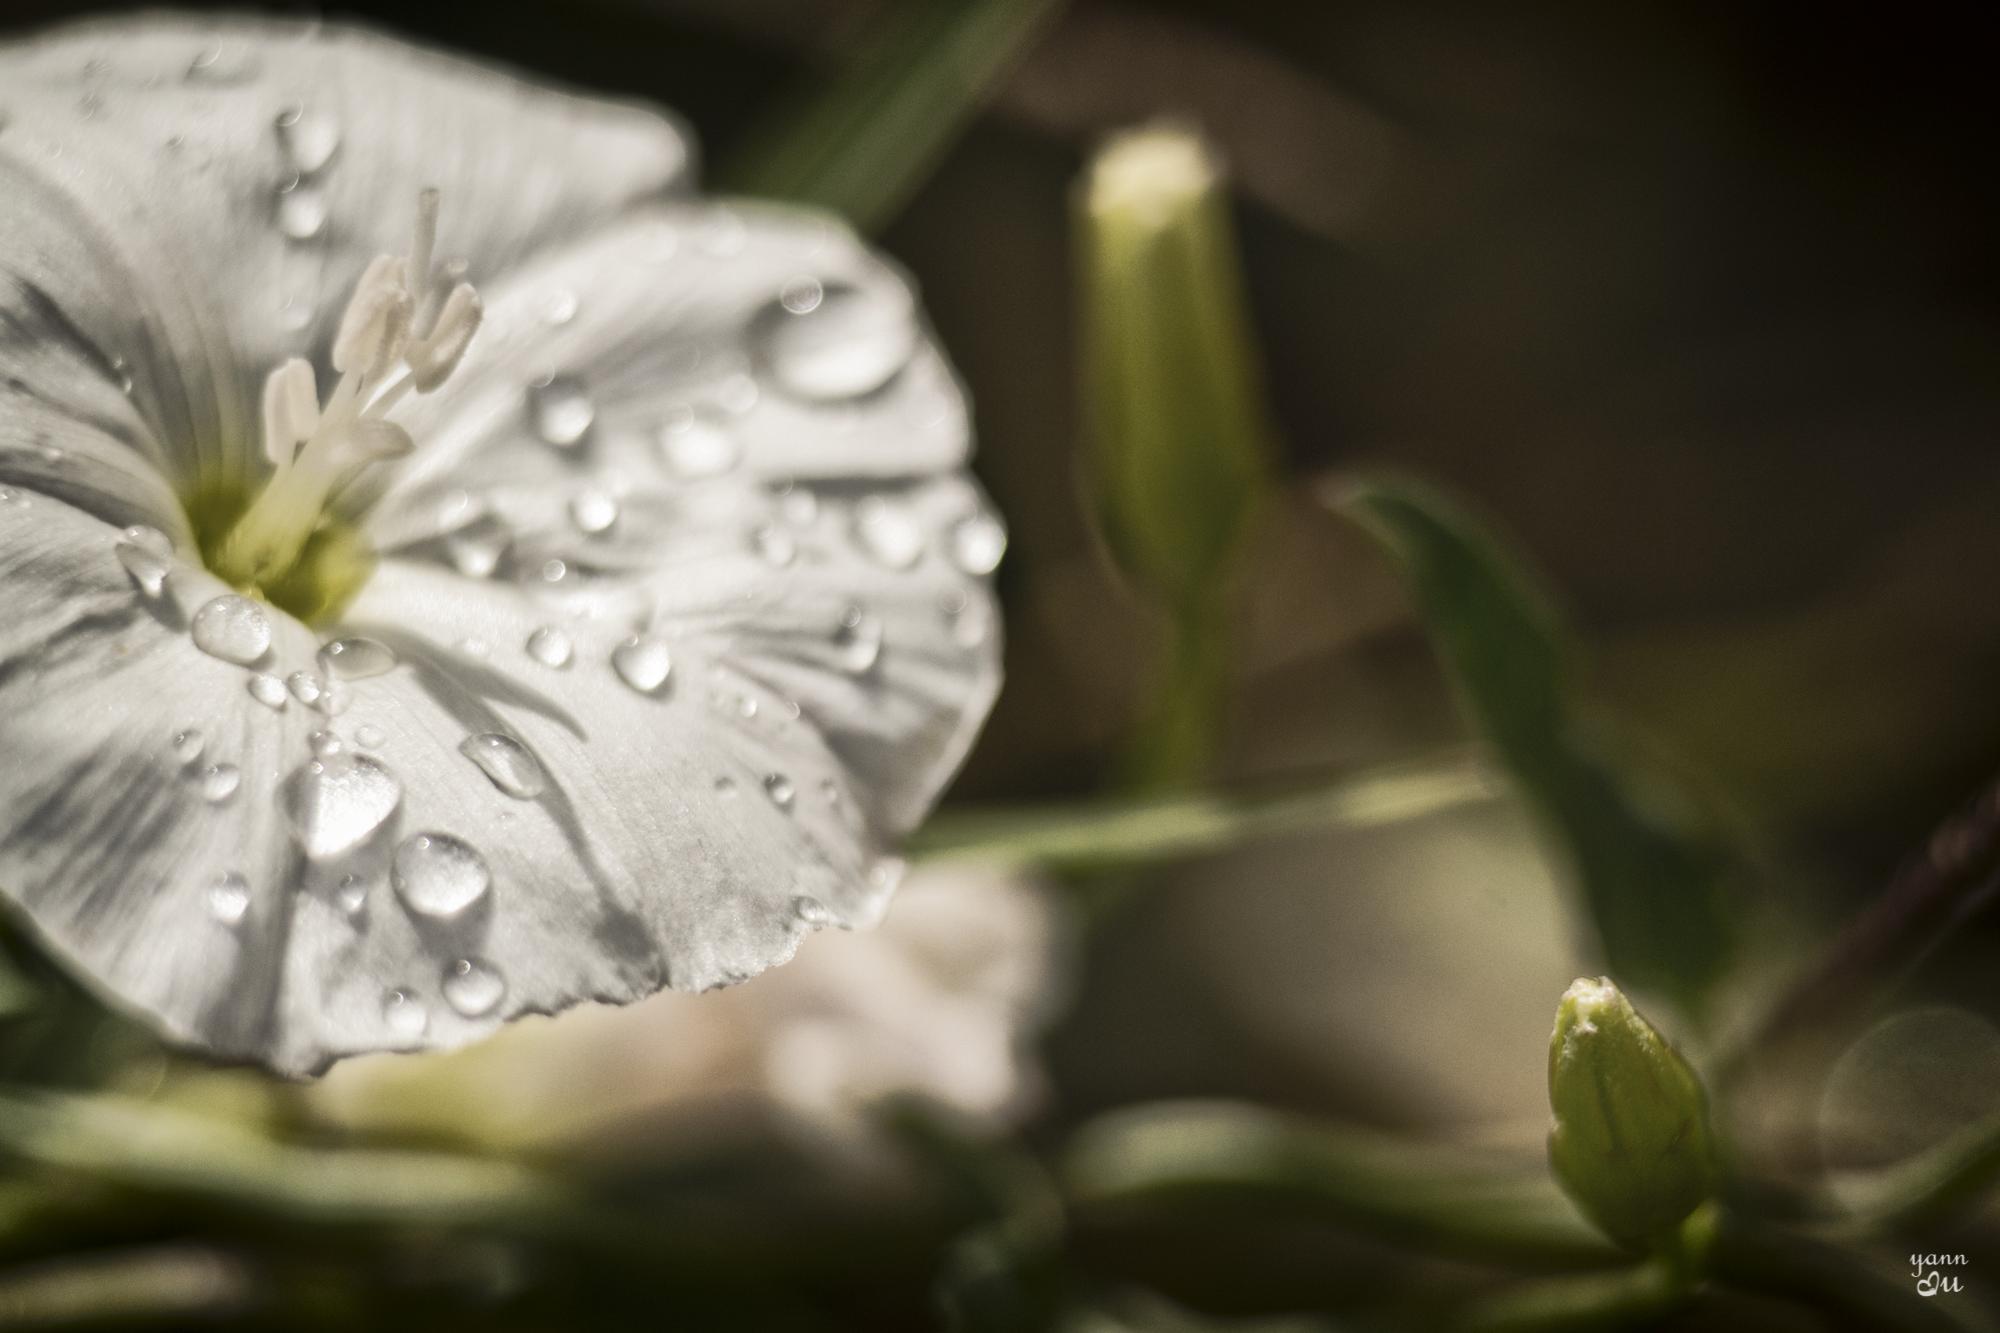
nature, blossom, dew, light, plant, photography, sunlight, leaf, flower, petal, bloom, europe, green, color, macro, peace, serene, botany, nikon, closeup, flora, wildflower, close up, happiness, fleur, passion, soft, nikkor, quiet, douceur, parfum, bientre, curuyann, nikond750, plaisir, softness, scent, perfume, treasure, pleasure, blanche, macro photography, flowering plant, plant stem, land plant